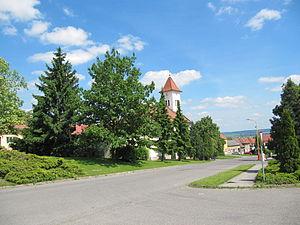
Žlutava est une commune du district et de la région de Zlín, en Tchéquie. Sa population s'élevait à 1 154 habitants en 2018.